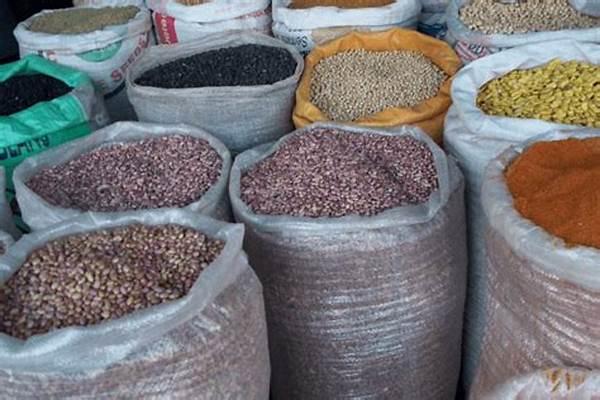
Aina mbalimbali za mbegu bora zinazotarajiwa kutumika katika shughuli za kilimo, zikiwa zimepangwa kwa mpangilio mzuri ndani ya mfuko, mbegu hizi kama vile maharage na mahindi zinakusudia kusaidia wakulima kuongeza uzalishaji na kupata mazao yenye ubora zaidi.